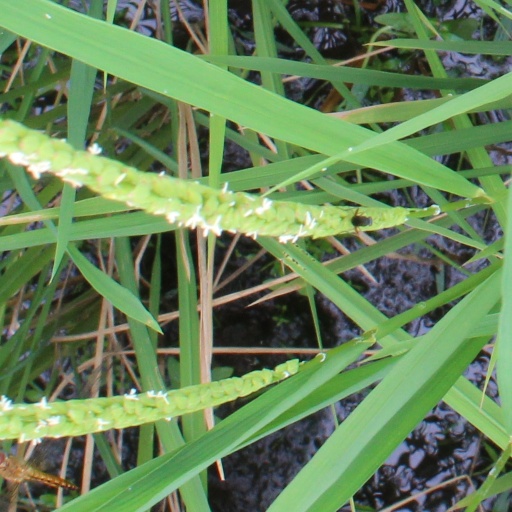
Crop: rice